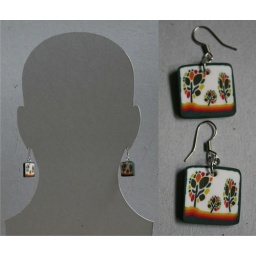
fruit tree in autumn - arbres fruitiers en automne